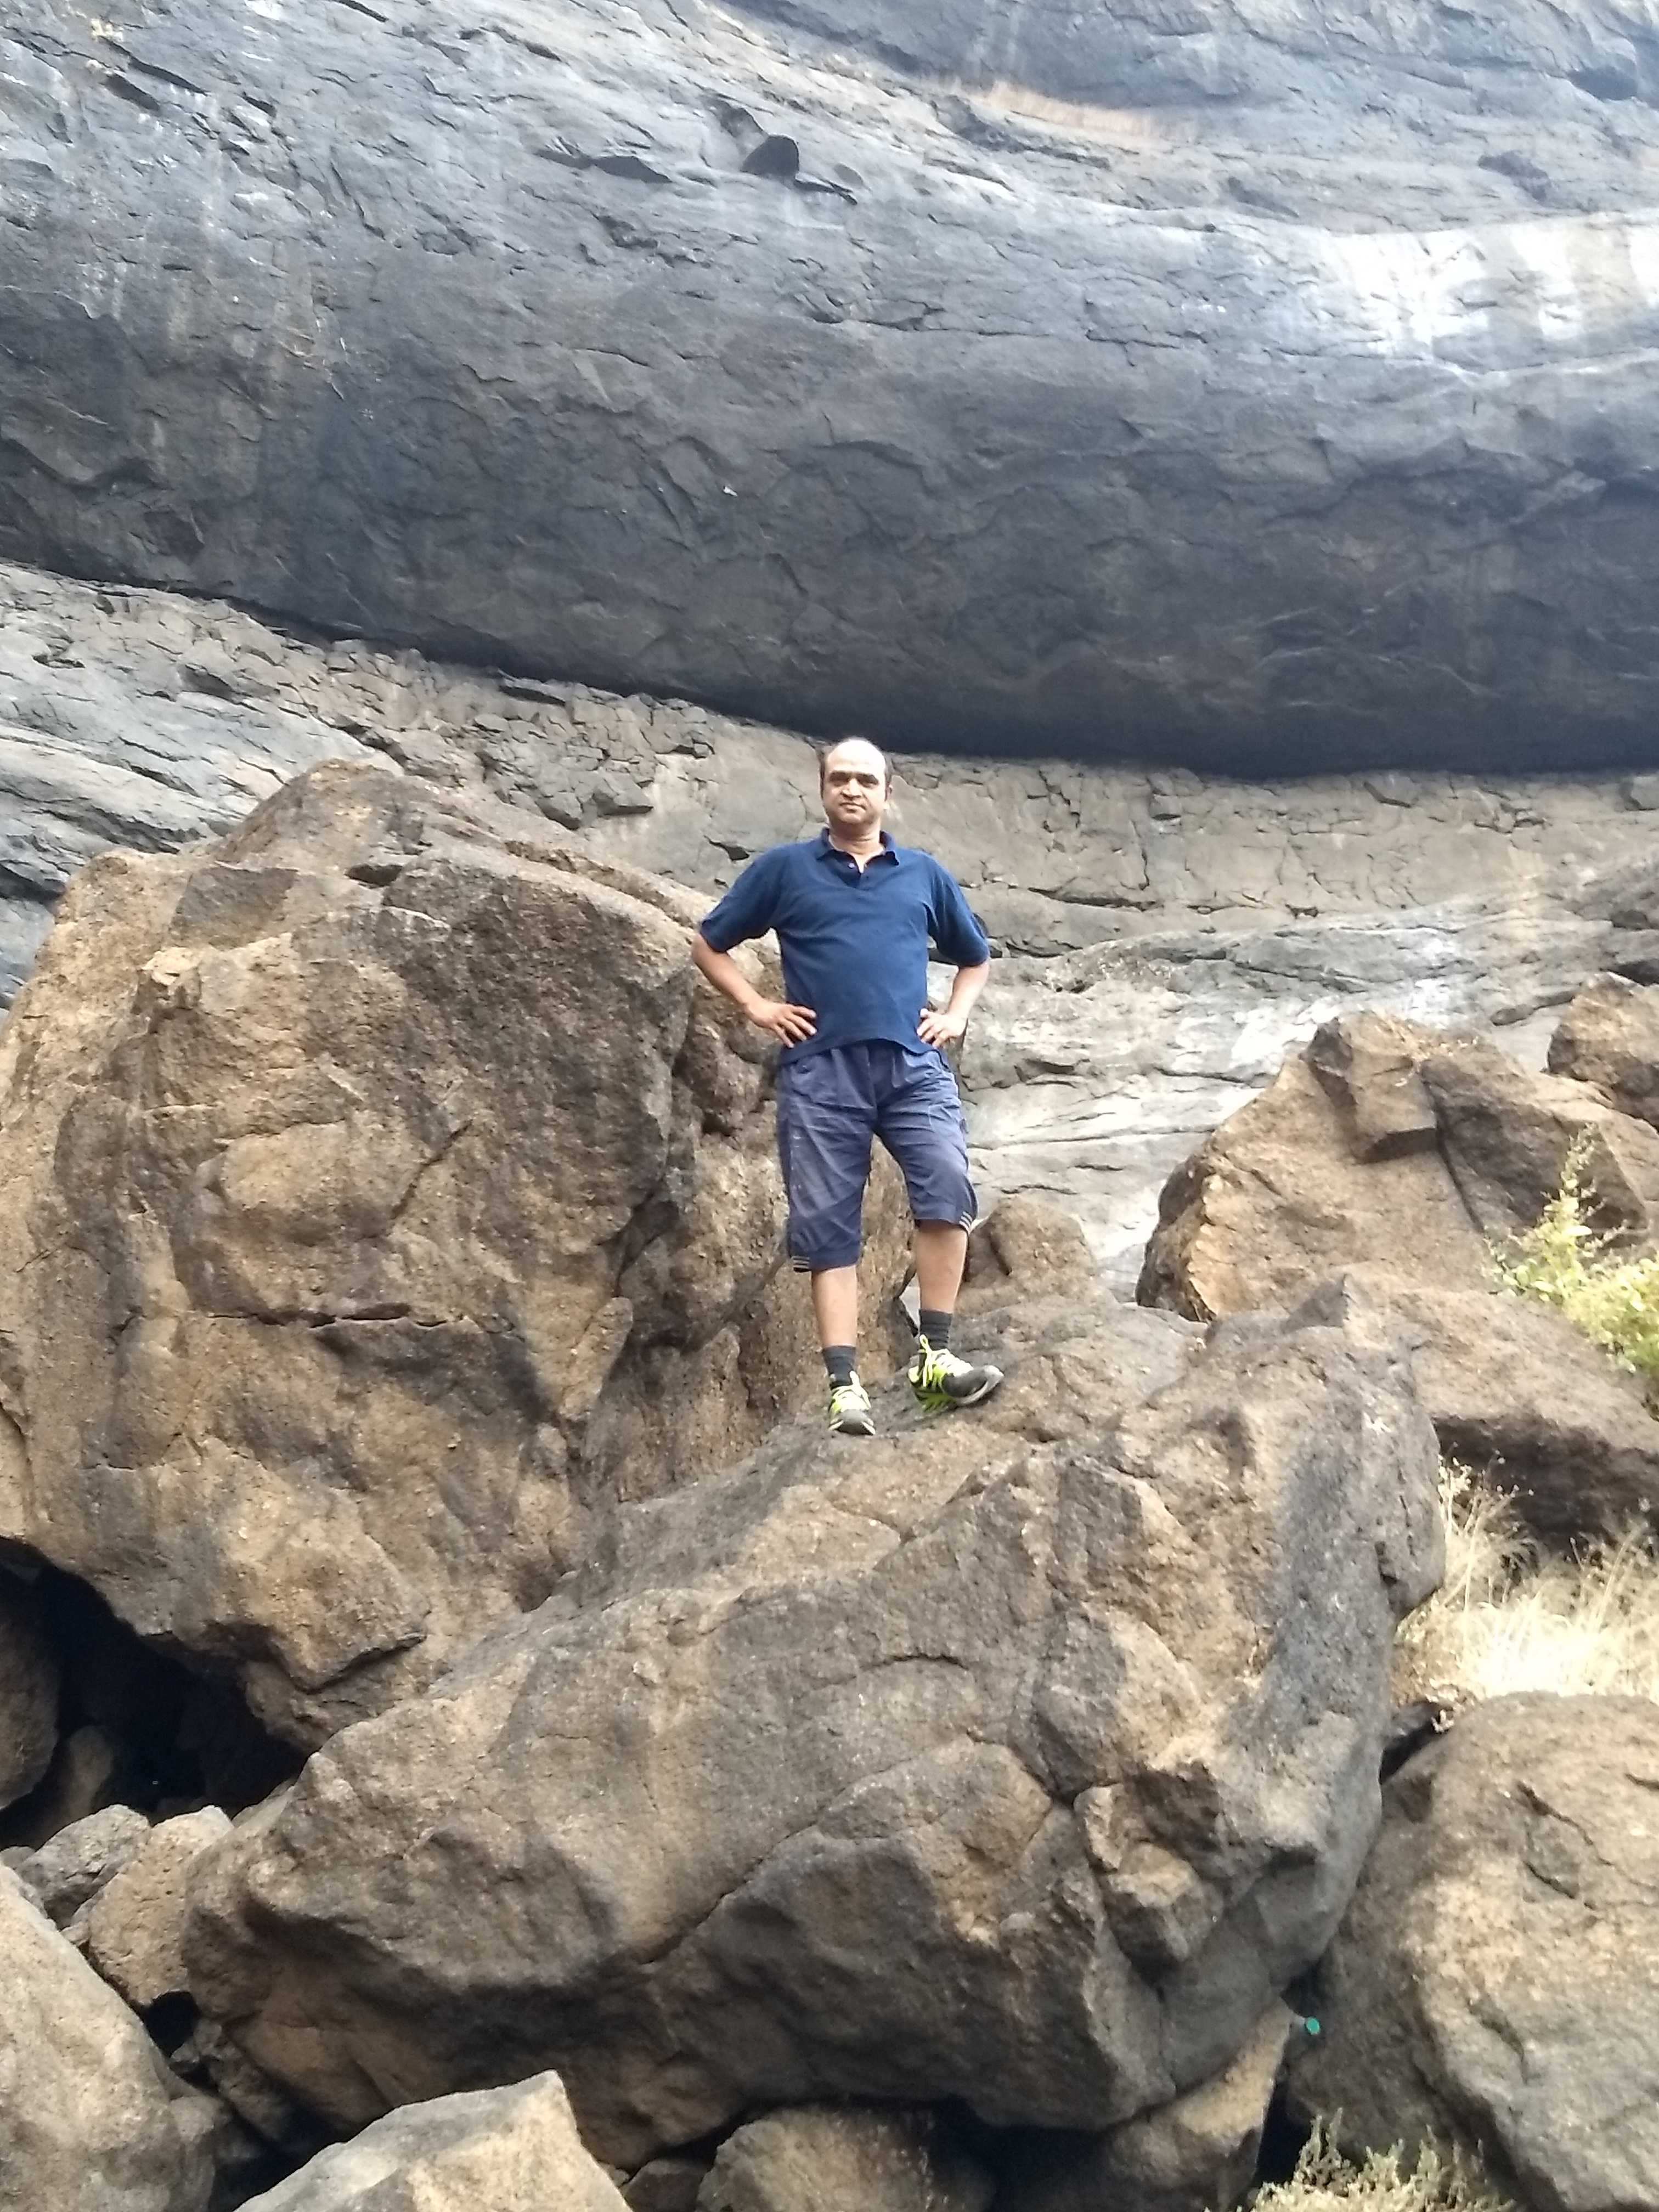
nature, rock, outdoor recreation, cliff, ridge, geology, mountain, terrain, rock climbing, adventure, geological phenomenon, badlands, escarpment, outcrop, bedrock, climbing, wadi, formation, sky, fault, hiking, recreation, vacation, boulder, tourism, landscape